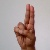
The image shows a hand gesture representing the letter 'U' in Indian Sign Language.